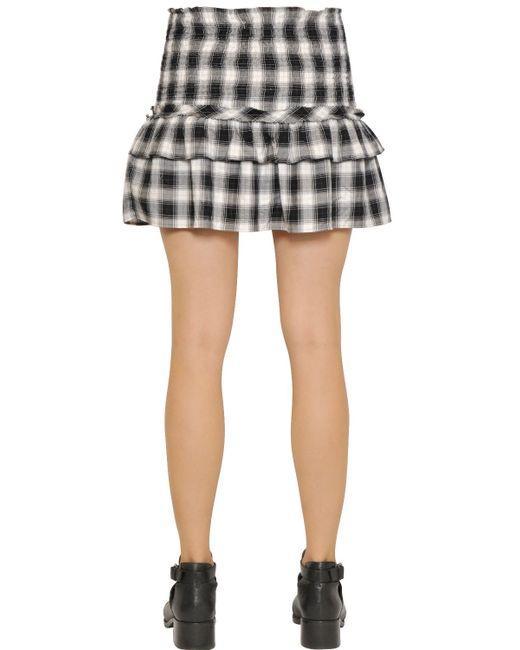
Schwarz-weiß karierter kurzer sexy Rock mit schwarzem Schuh